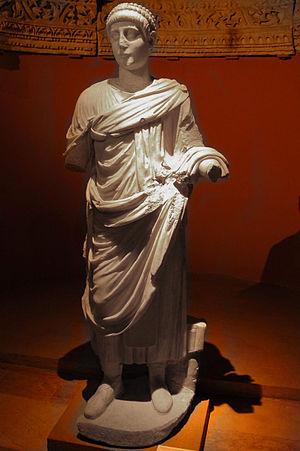
Eugène, mort le 6 septembre 394 près d'Aquilée, rhéteur et grammairien, est proclamé co-empereur romain d'Occident en 392 à la suite de la mort de Valentinien II. Ce chrétien modéré poussé par le général franc Argobast n'est pas reconnu par Théodose Iᵉʳ qui, régnant alors sur la partie orientale de l'empire, proclame co-empereur son fils Flavius Honorius et considère dès lors Eugène comme usurpateur.